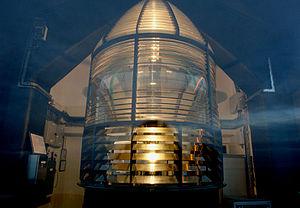
Le phare de Point Lynas est un phare maritime situé sur la côte nord d'Anglesey, près du village deLlaneilian au Pays de Galles.